Olivier (crater)

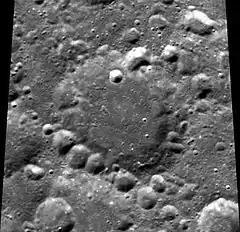
Clementine mosaic

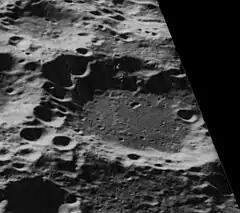
Oblique Lunar Orbiter 5 image

Olivier is an old, eroded crater that is located in the northern hemisphere on the far side of the Moon. It lies in a region of dense cratering on all sides. To the east-southeast is a younger but comparably sized crater named Störmer. Southwest of Olivier is the crater Volterra.